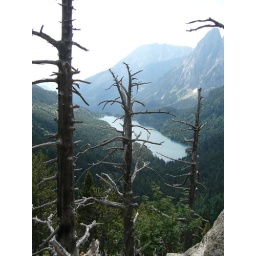
lake in the mountains